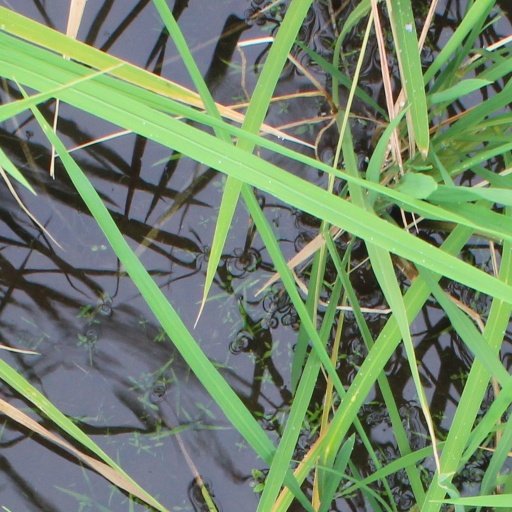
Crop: rice